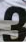
Number: 3